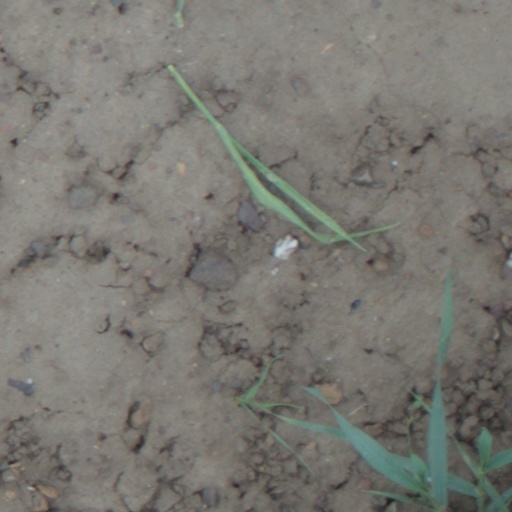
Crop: wheat